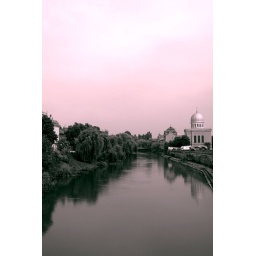
View of the river from the city bridge in Oradea.